Vehicle extrication

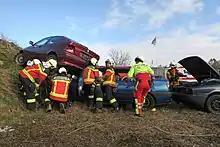

Vehicle extrication is the process of removing a patient from a vehicle which has been involved in a motor vehicle collision. Patients who have not already exited a crashed vehicle may be medically (cannot exit a vehicle due to their injuries) or physically trapped, and may be pinned by wreckage, or unable to exit the vehicle because a door will not open, sometimes the patient can be dead